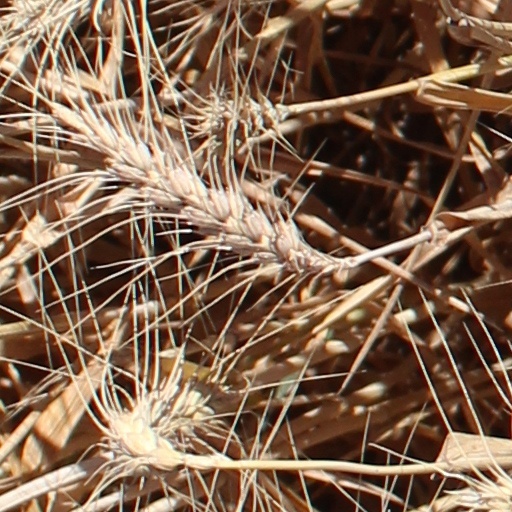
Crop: wheat